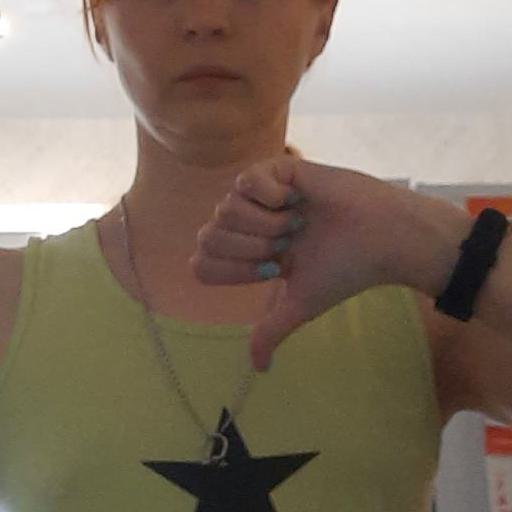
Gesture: dislike